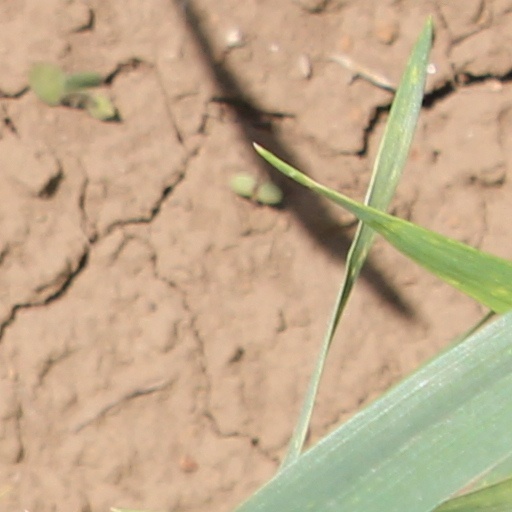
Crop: wheat